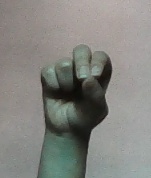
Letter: gaaf